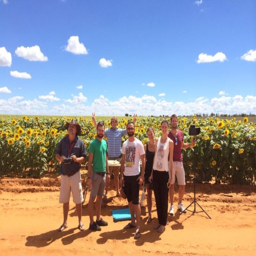
crew in front of a sunflower field .